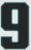
Number: 9